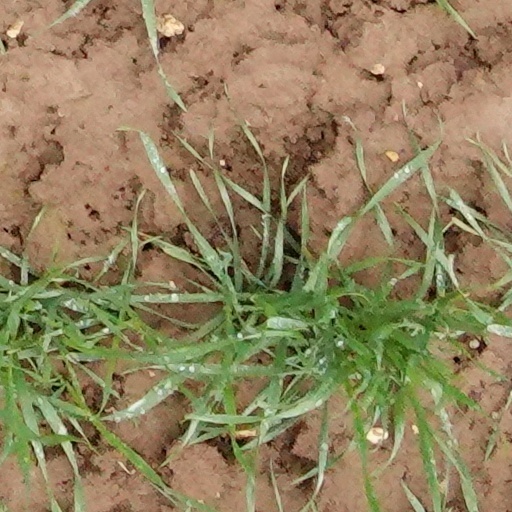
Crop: wheat